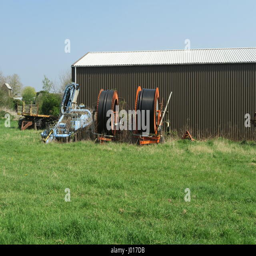
farm equipment outside a barn